Ram Puniyani

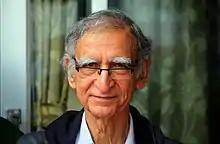

Ram Puniyani (born 25 August 1945) is an Indian author and former professor of biomedical engineering, affiliated with the Indian Institute of Technology Bombay as a senior medical officer. He began his medical career in 1973 and served at IIT in various capacities for 27 years, starting in 1977. He has participated in human rights activism, and initiatives opposing religious Hindu fundamentalism in India. He is currently the President of the Executive Council of the Centre for Study of Society and Secularism (CSSS). He is also an advisory board member of the "Muslim Mirror".